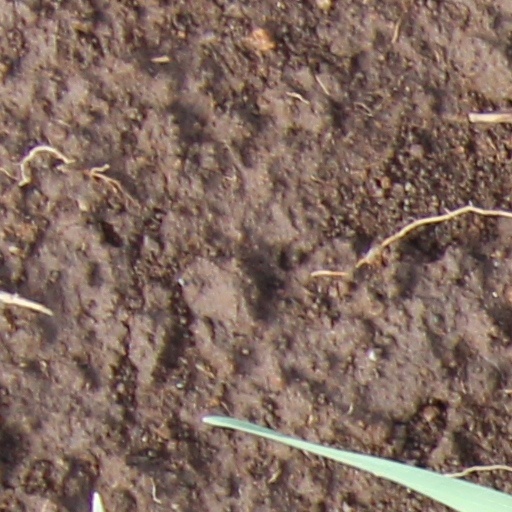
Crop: wheat